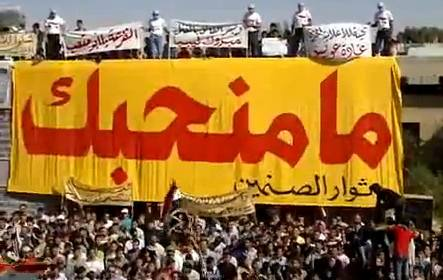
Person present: Yes